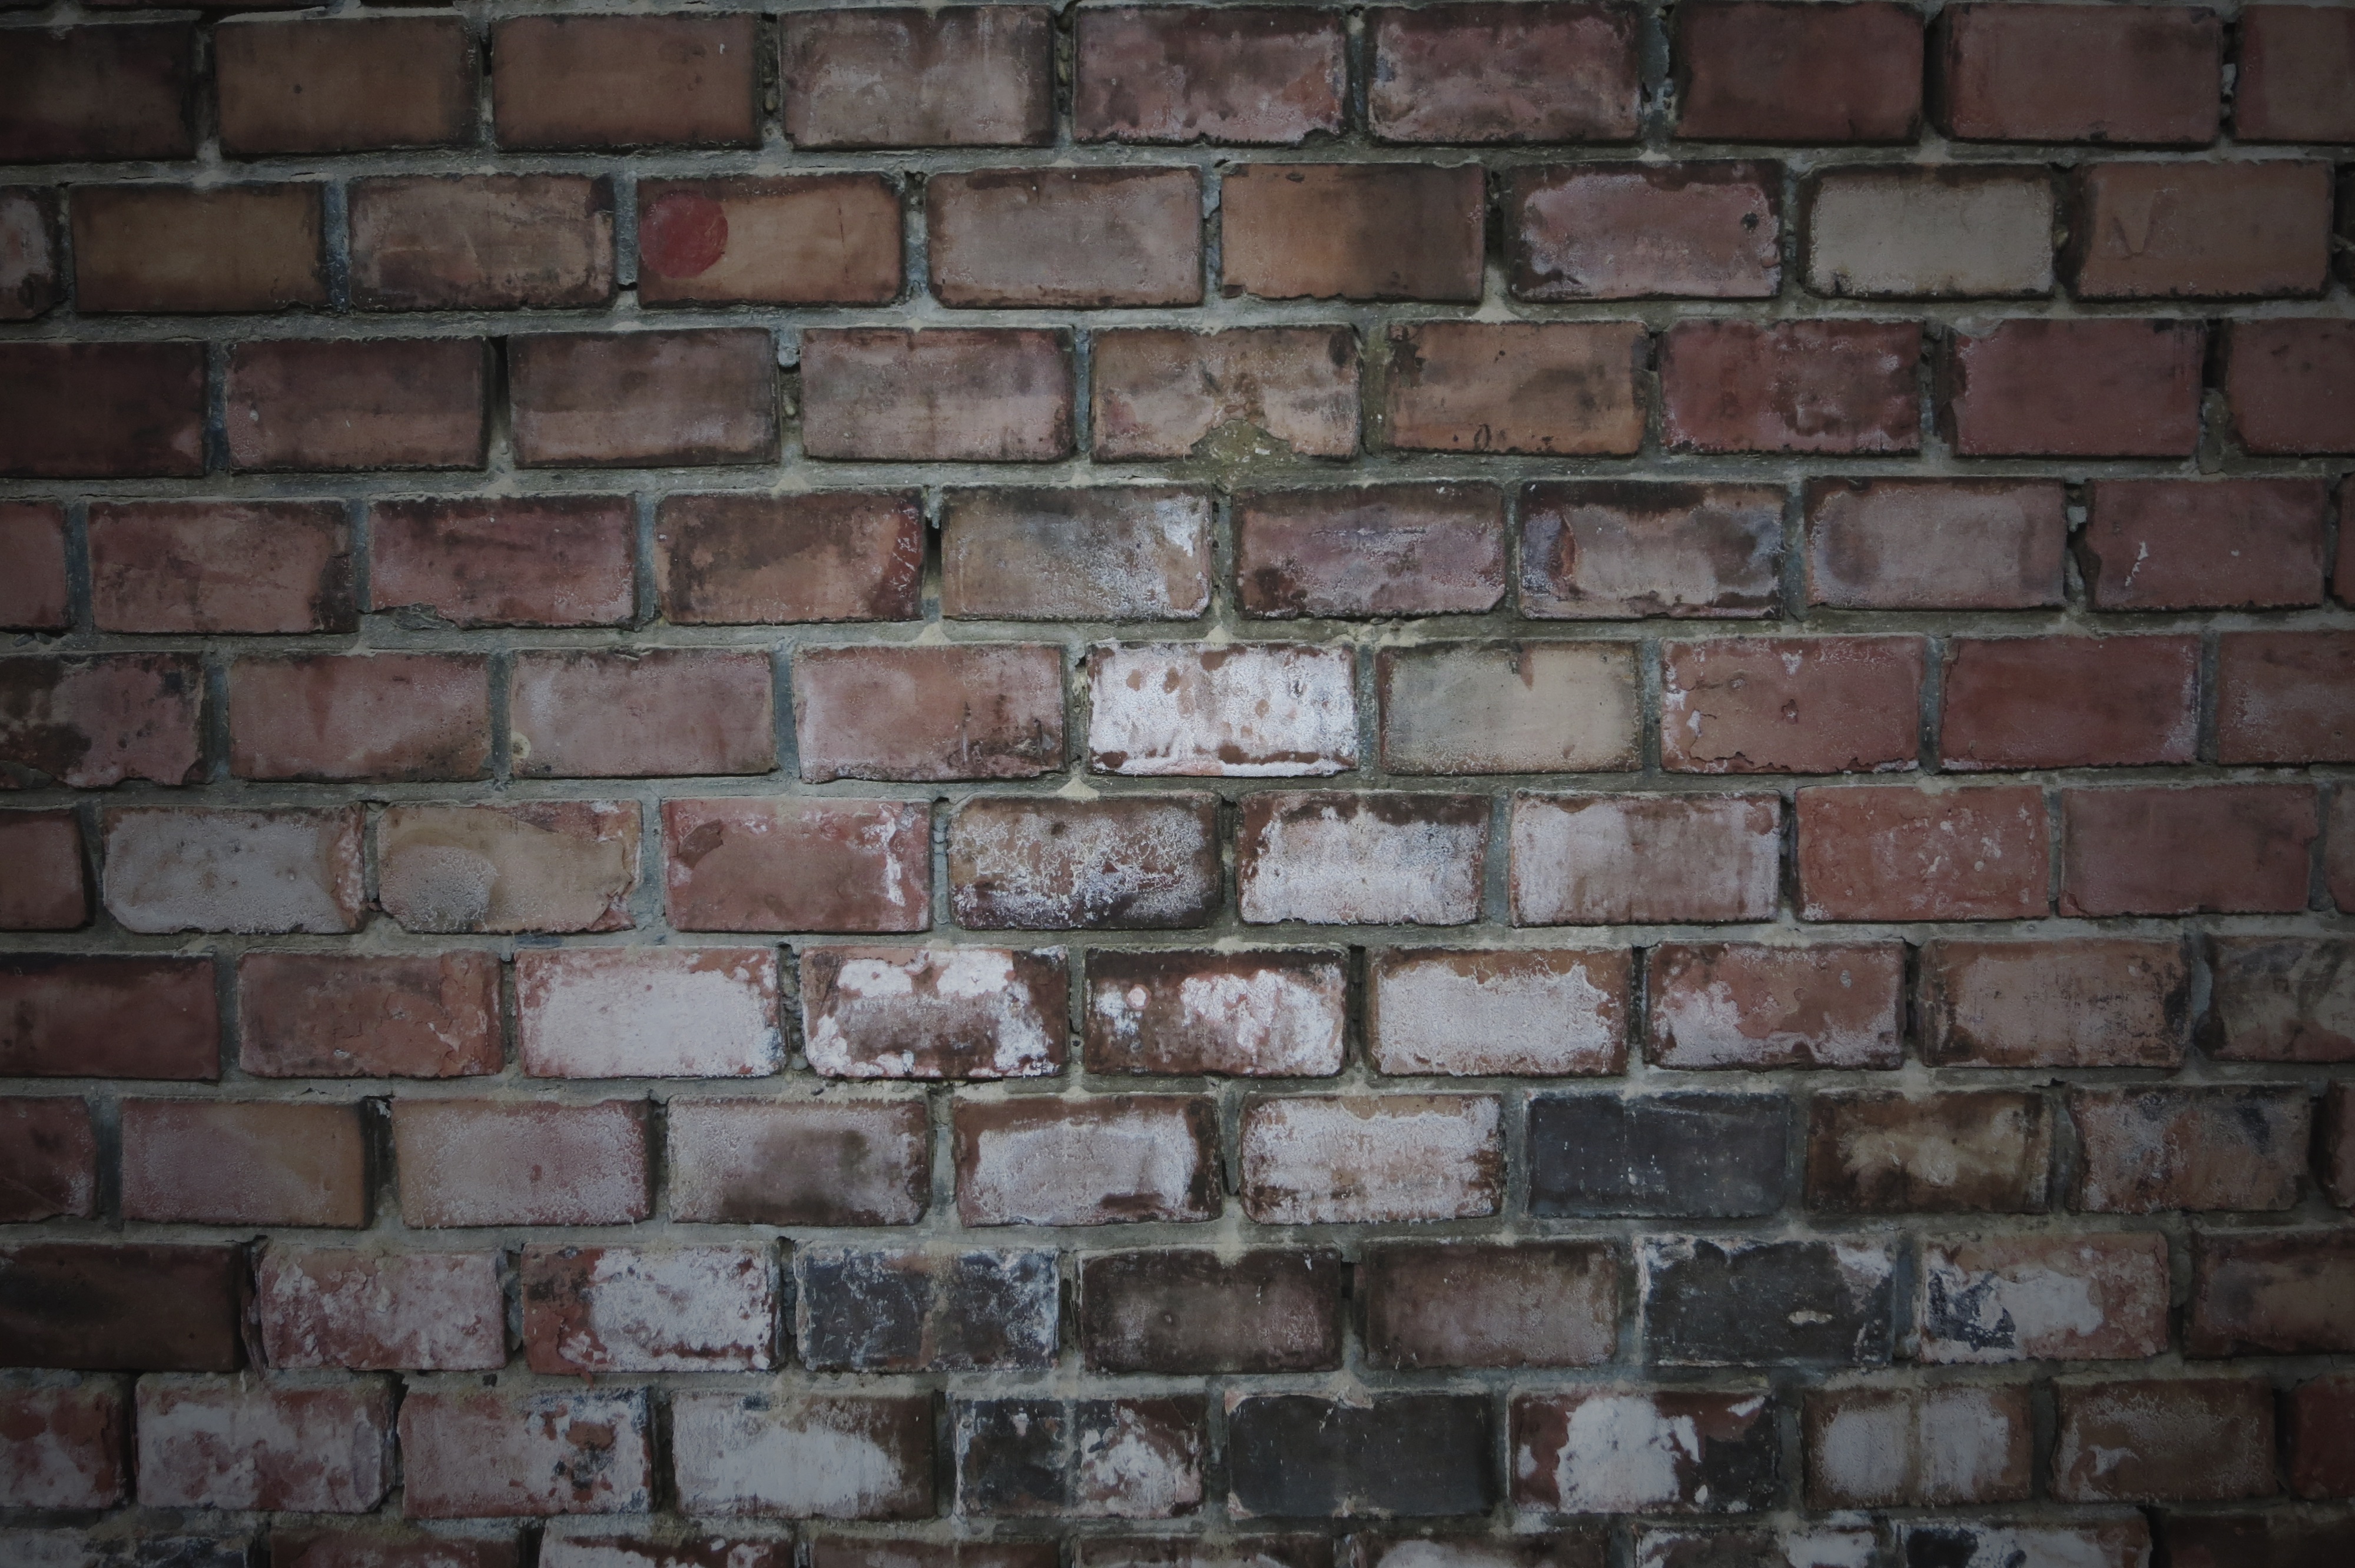
structure, texture, floor, wall, pattern, facade, stone wall, brick, material, brick wall, background, brickwork, bricked, flooring